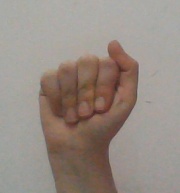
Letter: saad